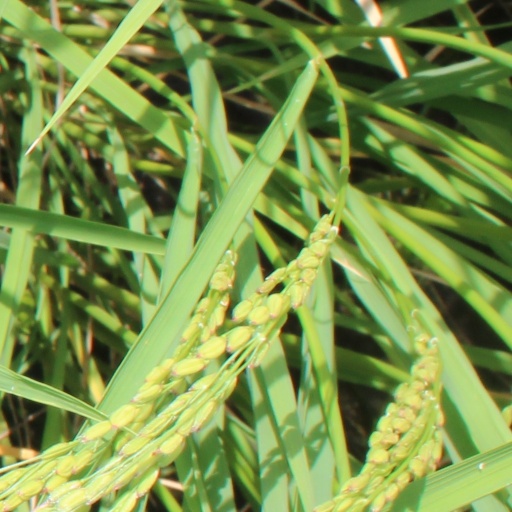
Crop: rice